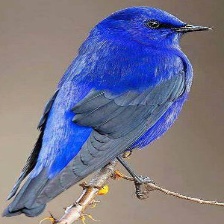
Species: GRANDALA
Scientific name: GRANDALA COELICOLOR